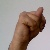
The image shows a hand gesture representing the letter 'N' in Indian Sign Language.